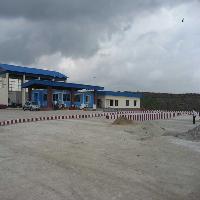
Weather: cloudy or overcast